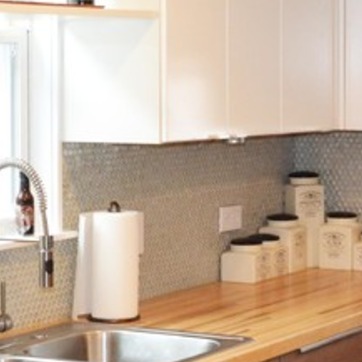
Material: tile